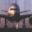
Label: airplane